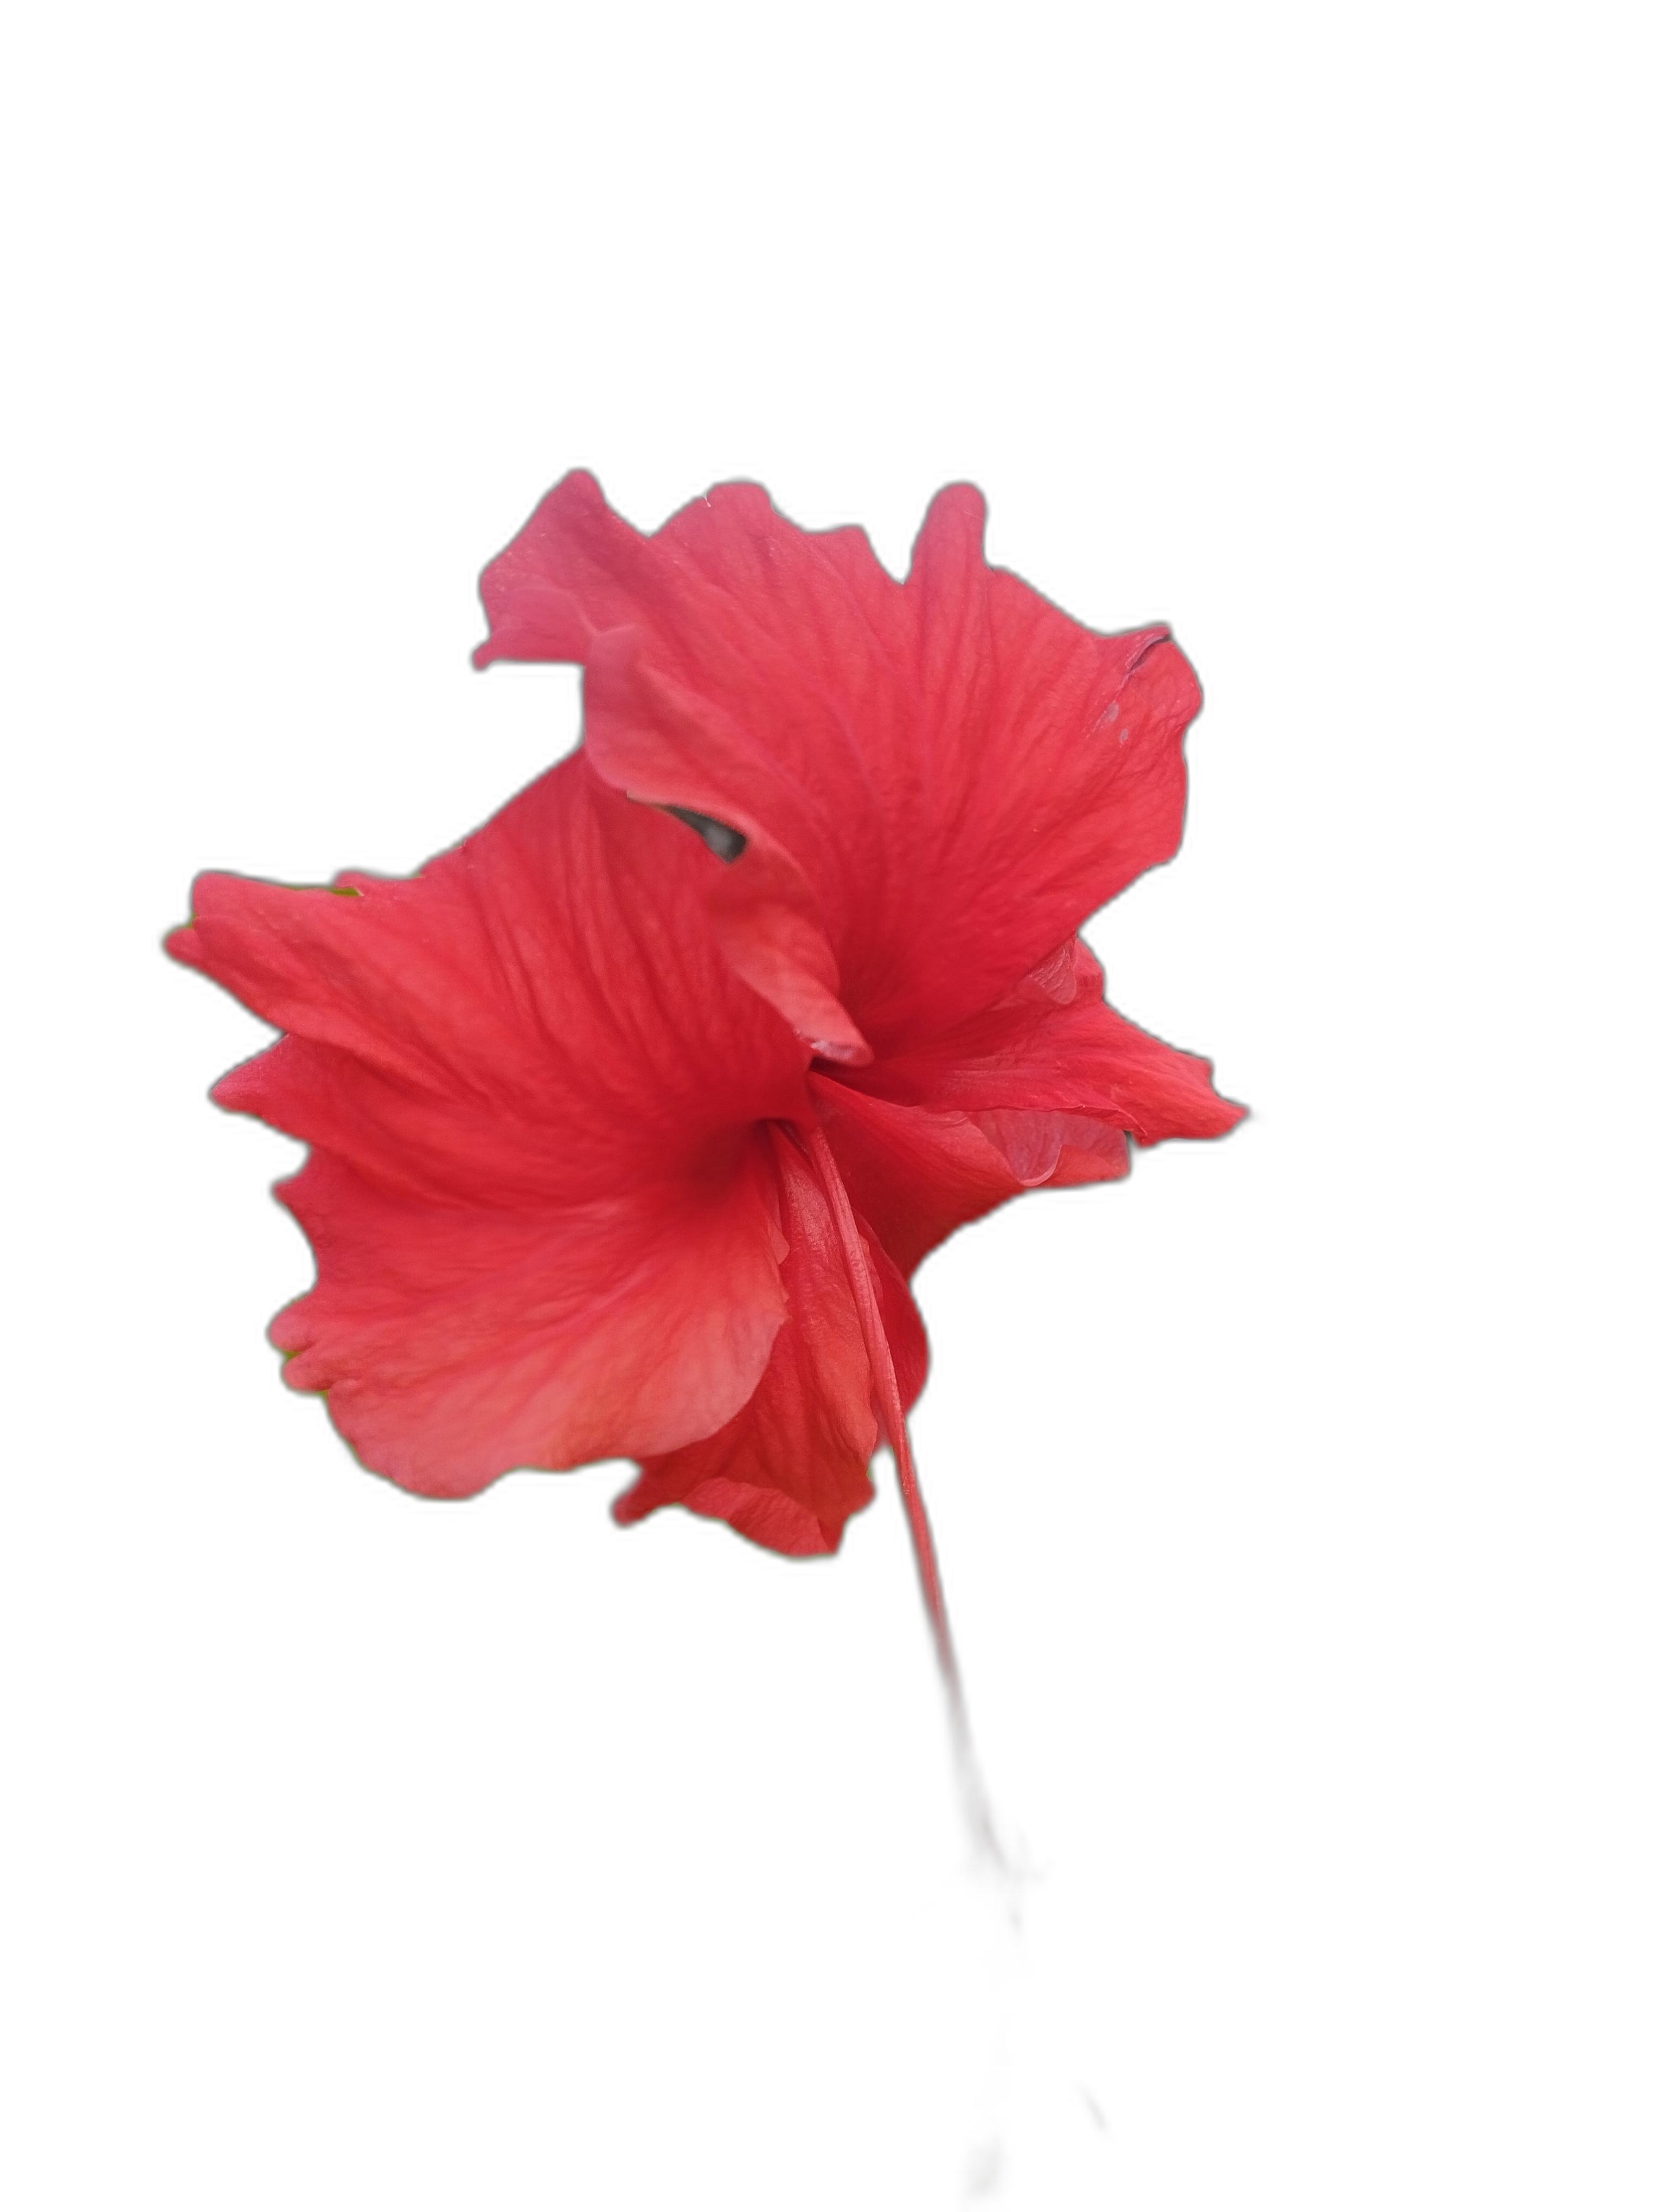
Label: Hibiscus